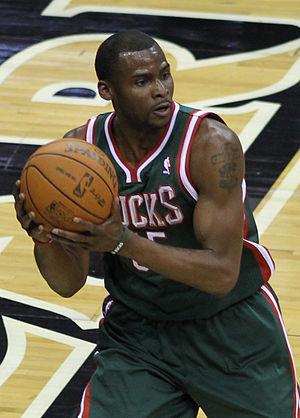
Keyon Latwae Dooling, né le 8 mai 1980 à Fort Lauderdale en Floride, est un joueur professionnel américain de basket-ball, jouant au poste de meneur.